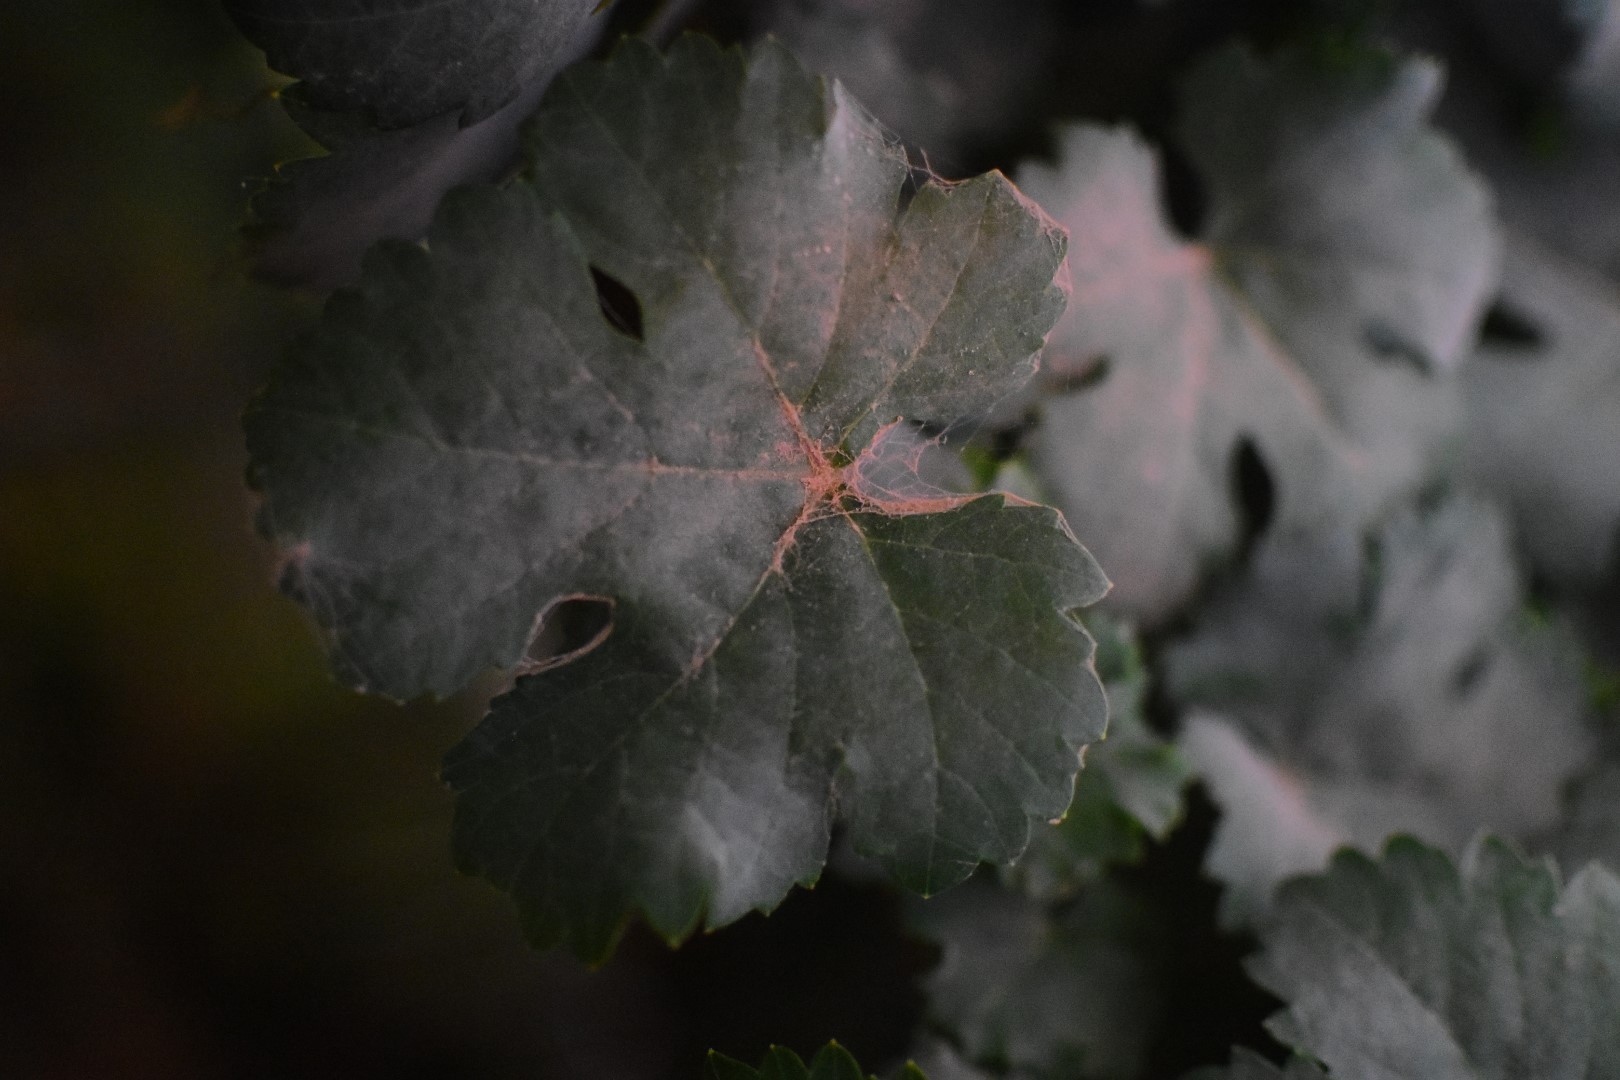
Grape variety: Aswud Balad